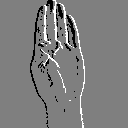
ASL letter: b